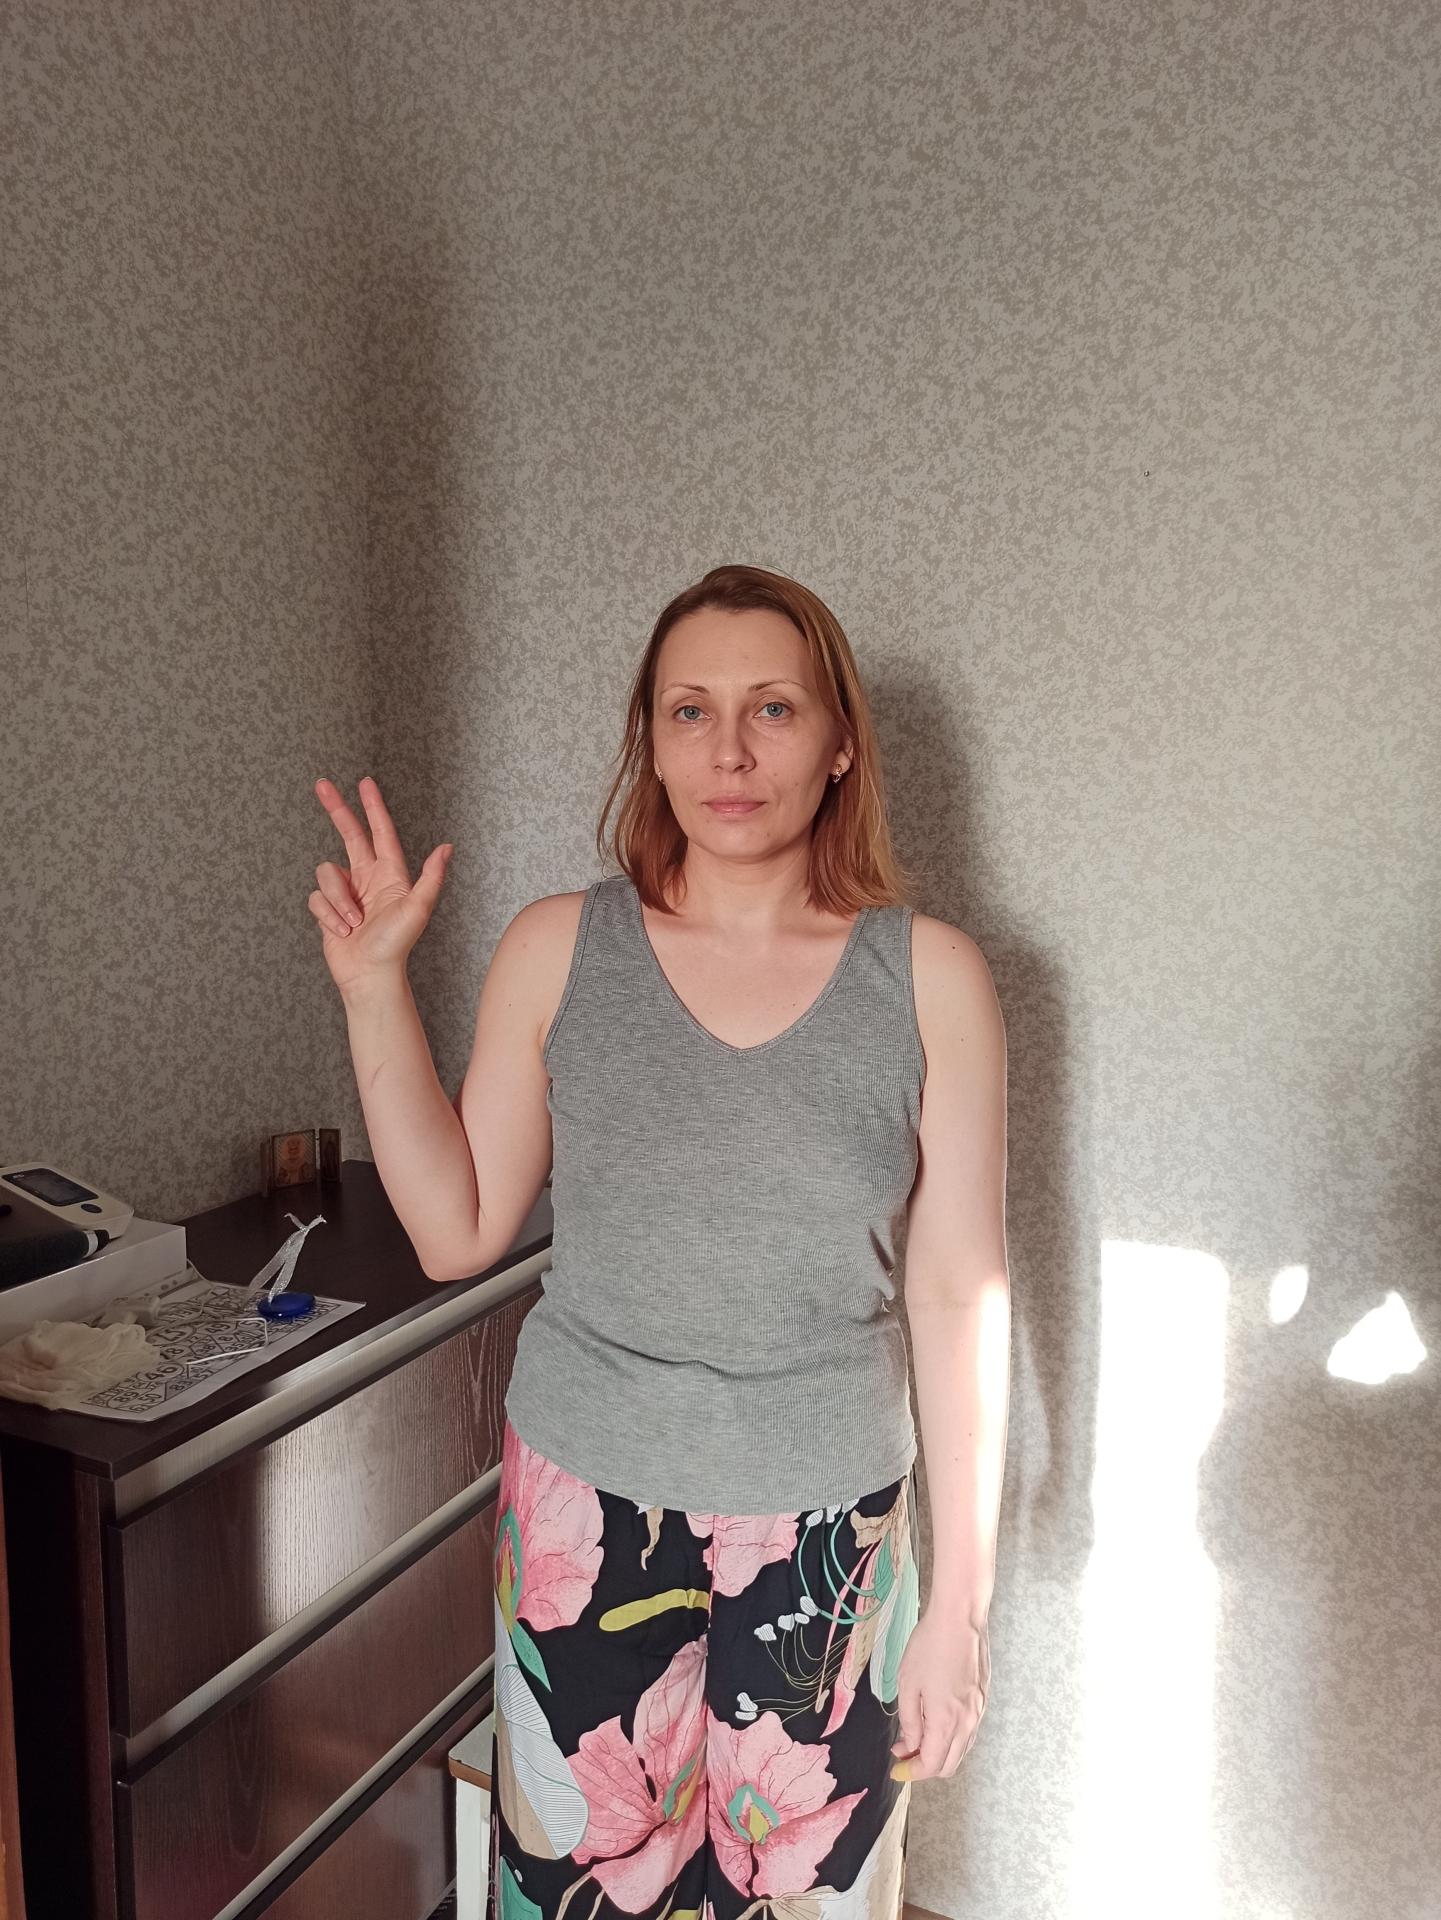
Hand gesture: three2